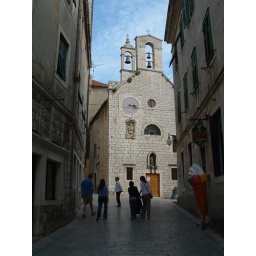
A clock and bell tower in the old part of Sibenik